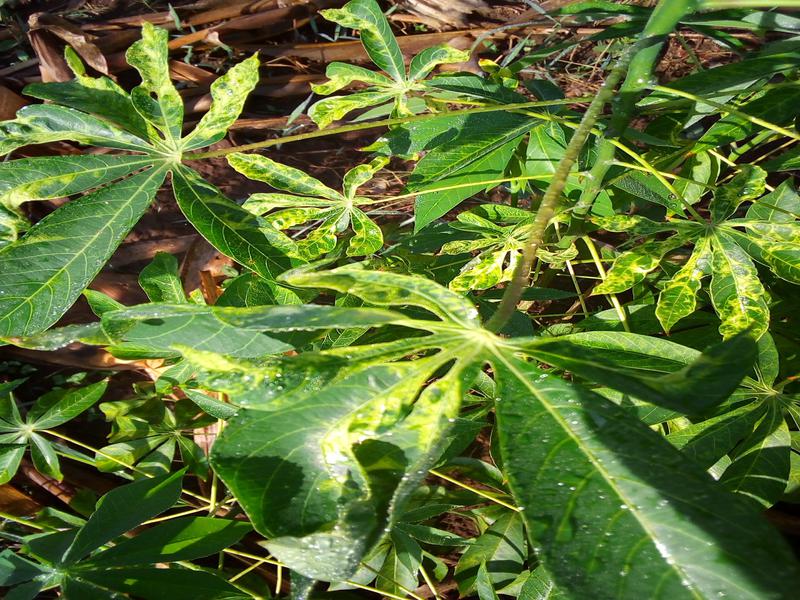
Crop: cassava
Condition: mosaic_disease